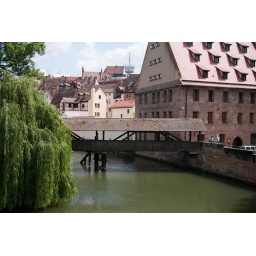
The Executioner's Bridge over the Pegnitz. I believe he lived in the building that's obscured by the tree on the left.